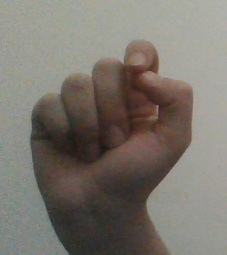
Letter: fa